Pizza snack rolls
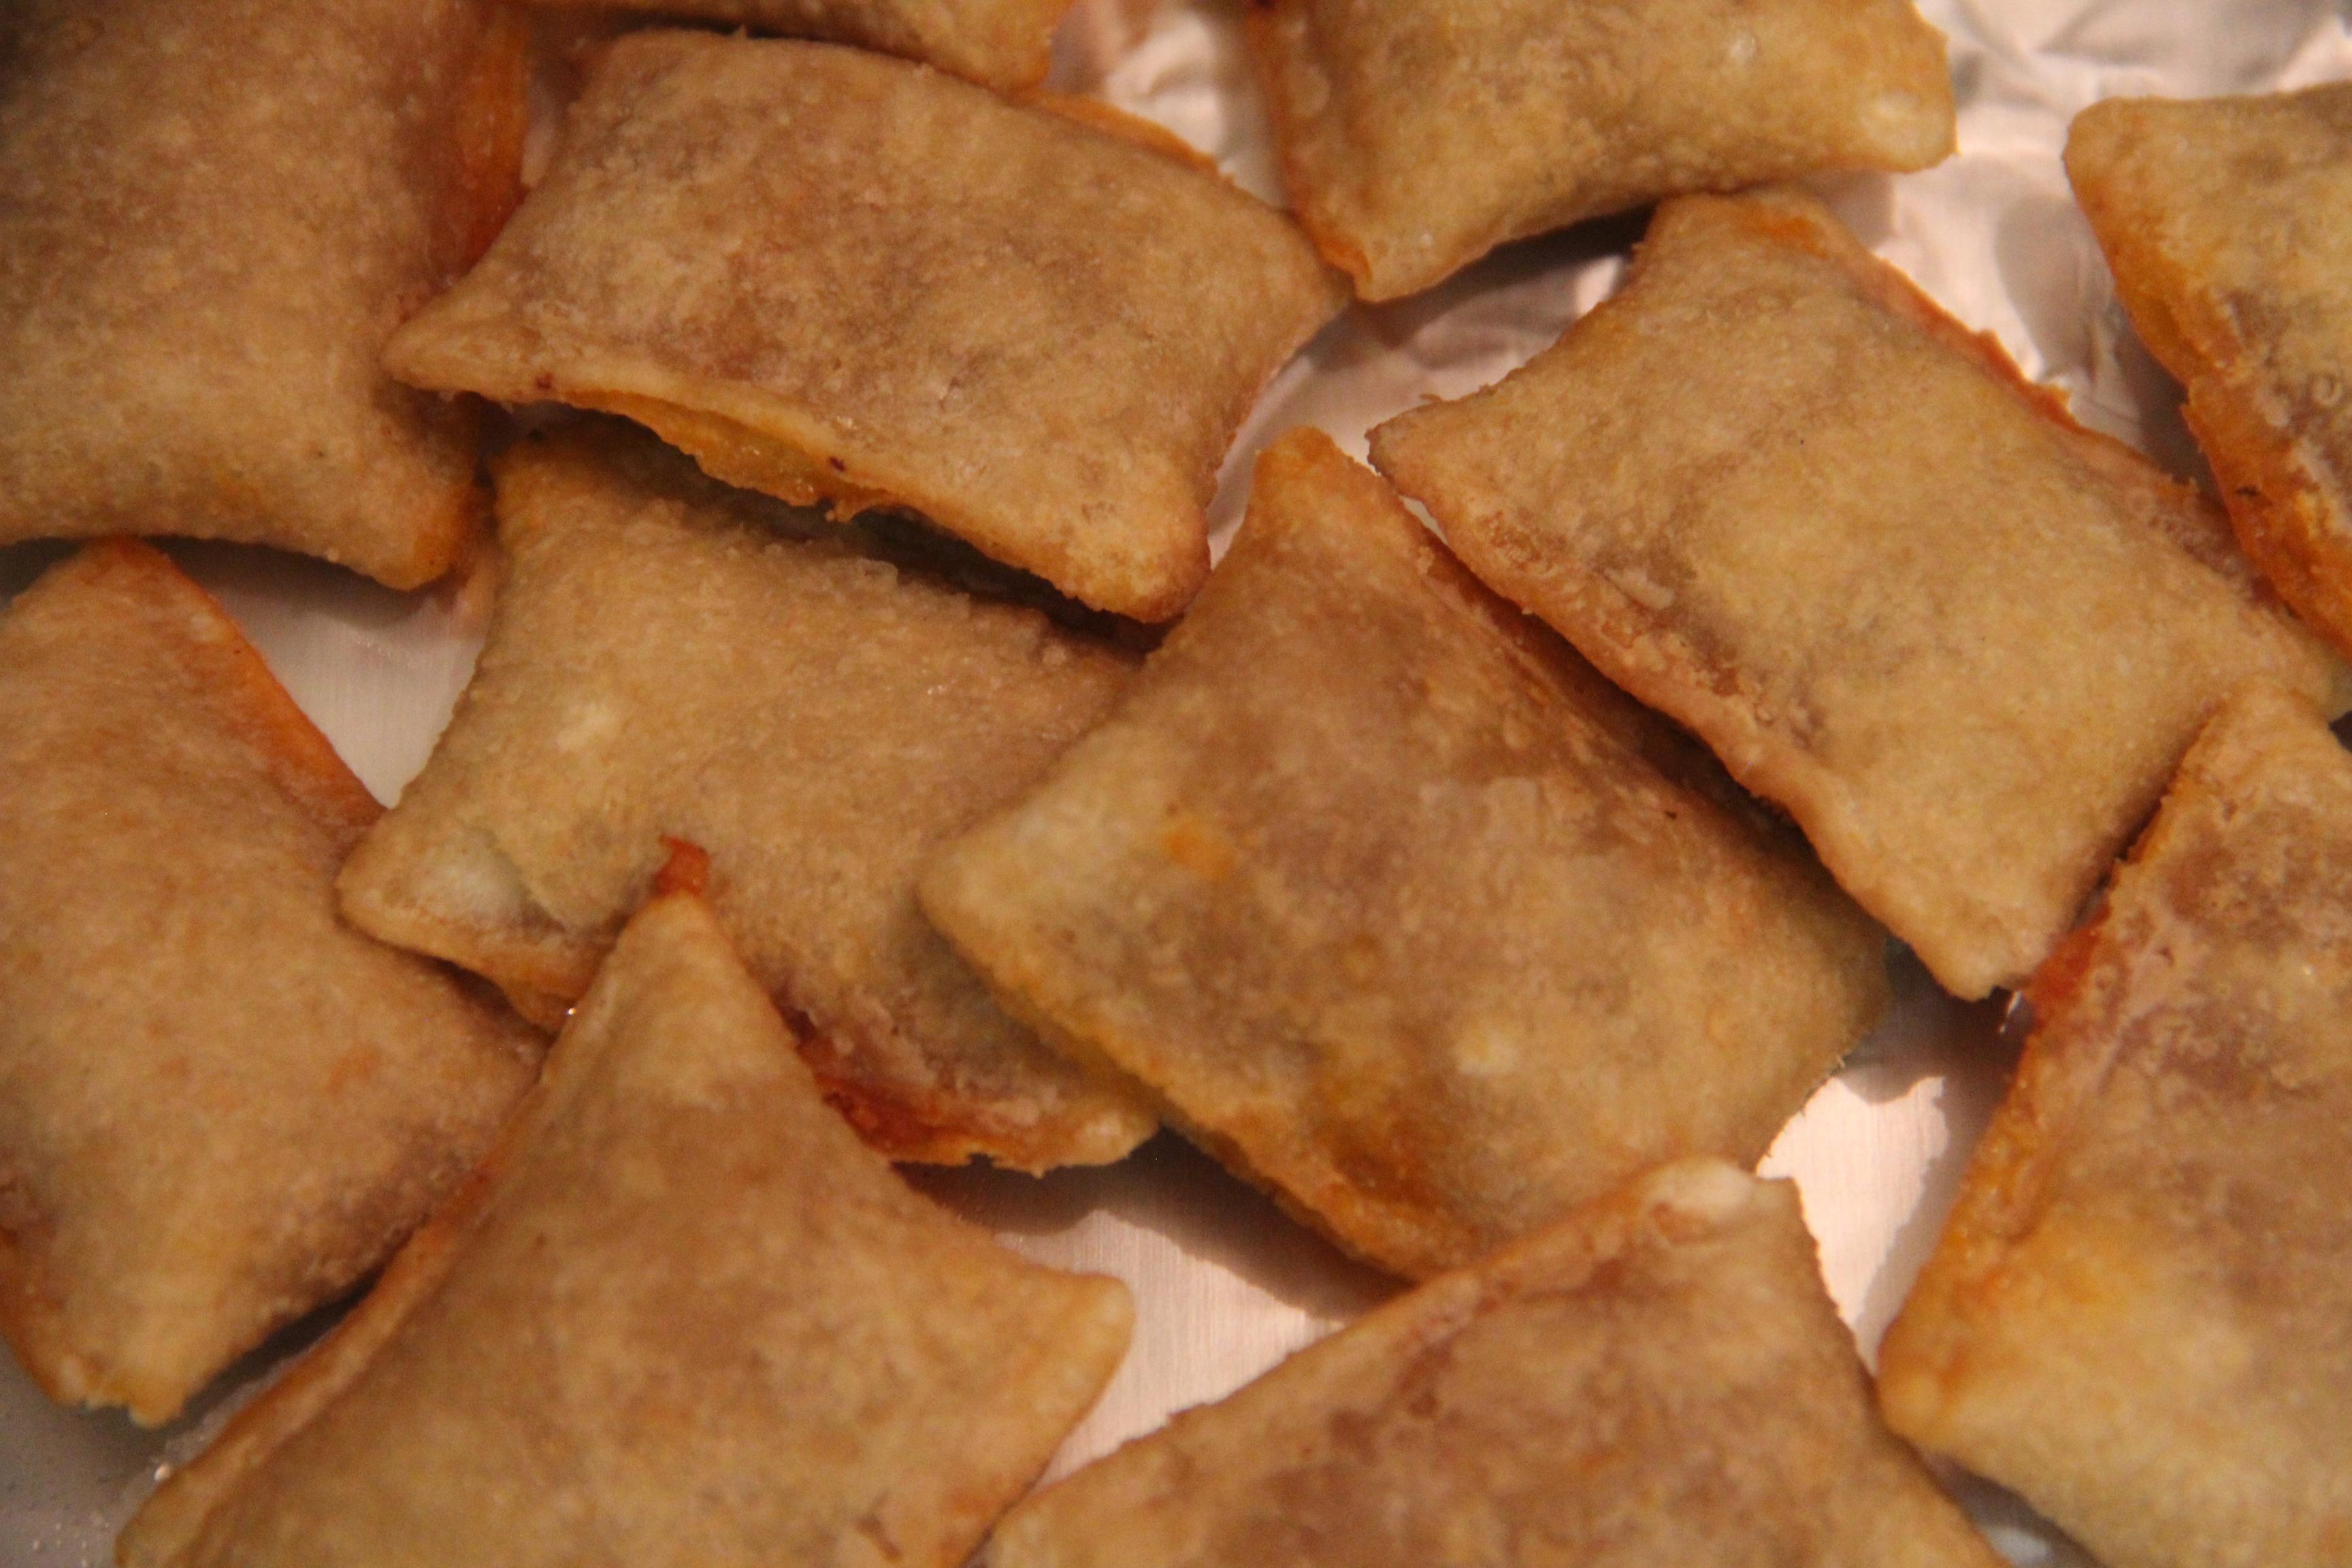
Also known as:
en-simple - Simple English: Pizza snack rolls
jv - Javanese: Pizza gulung
tr - Turkish: Pizza Rolls
Category: pizza (pizza)
Cuisine: American
Associated cuisines: American
Area: United States
Countries: United States
Region: Northern America, , , ,
The dish is a rolled pizza consisting of bite-sized breaded pizza pockets with a fillings of tomato sauce, imitation cheese, and various pizza toppings.